195 Broadway

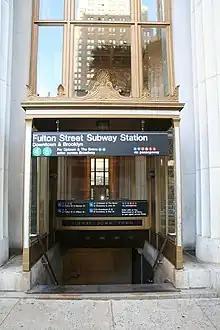

The facade is made of white Vermont granite. It was built in three sections: the western portion of the lot facing Dey Street; the extension east to Broadway with a small wing extending north to Fulton Street; and the corner of Broadway and Fulton Street. There are three sets of four bays on Dey Street and two such sets on Broadway; the "transitional bays" are plainer and slightly set back. On Dey Street and Broadway, each set of four bays is arranged so that the center bays are wider, and the columns at higher stories are slightly set back with smaller diameters. The Fulton Street facade, unlike the Dey Street and Broadway facades, is divided into two sections: the campanile to the west and the continuous eight-bay colonnade to the east. On all three principal facades, the first-floor bays contain entrance frames or window frames made of bronze. Wheelchair ramps are cut into certain entrance bays along both Fulton and Dey Streets.